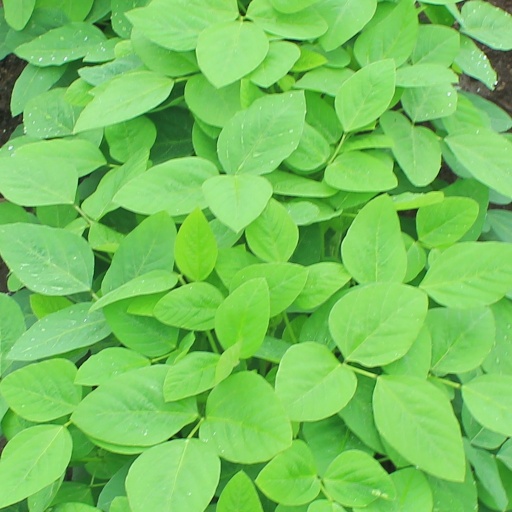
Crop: soybean